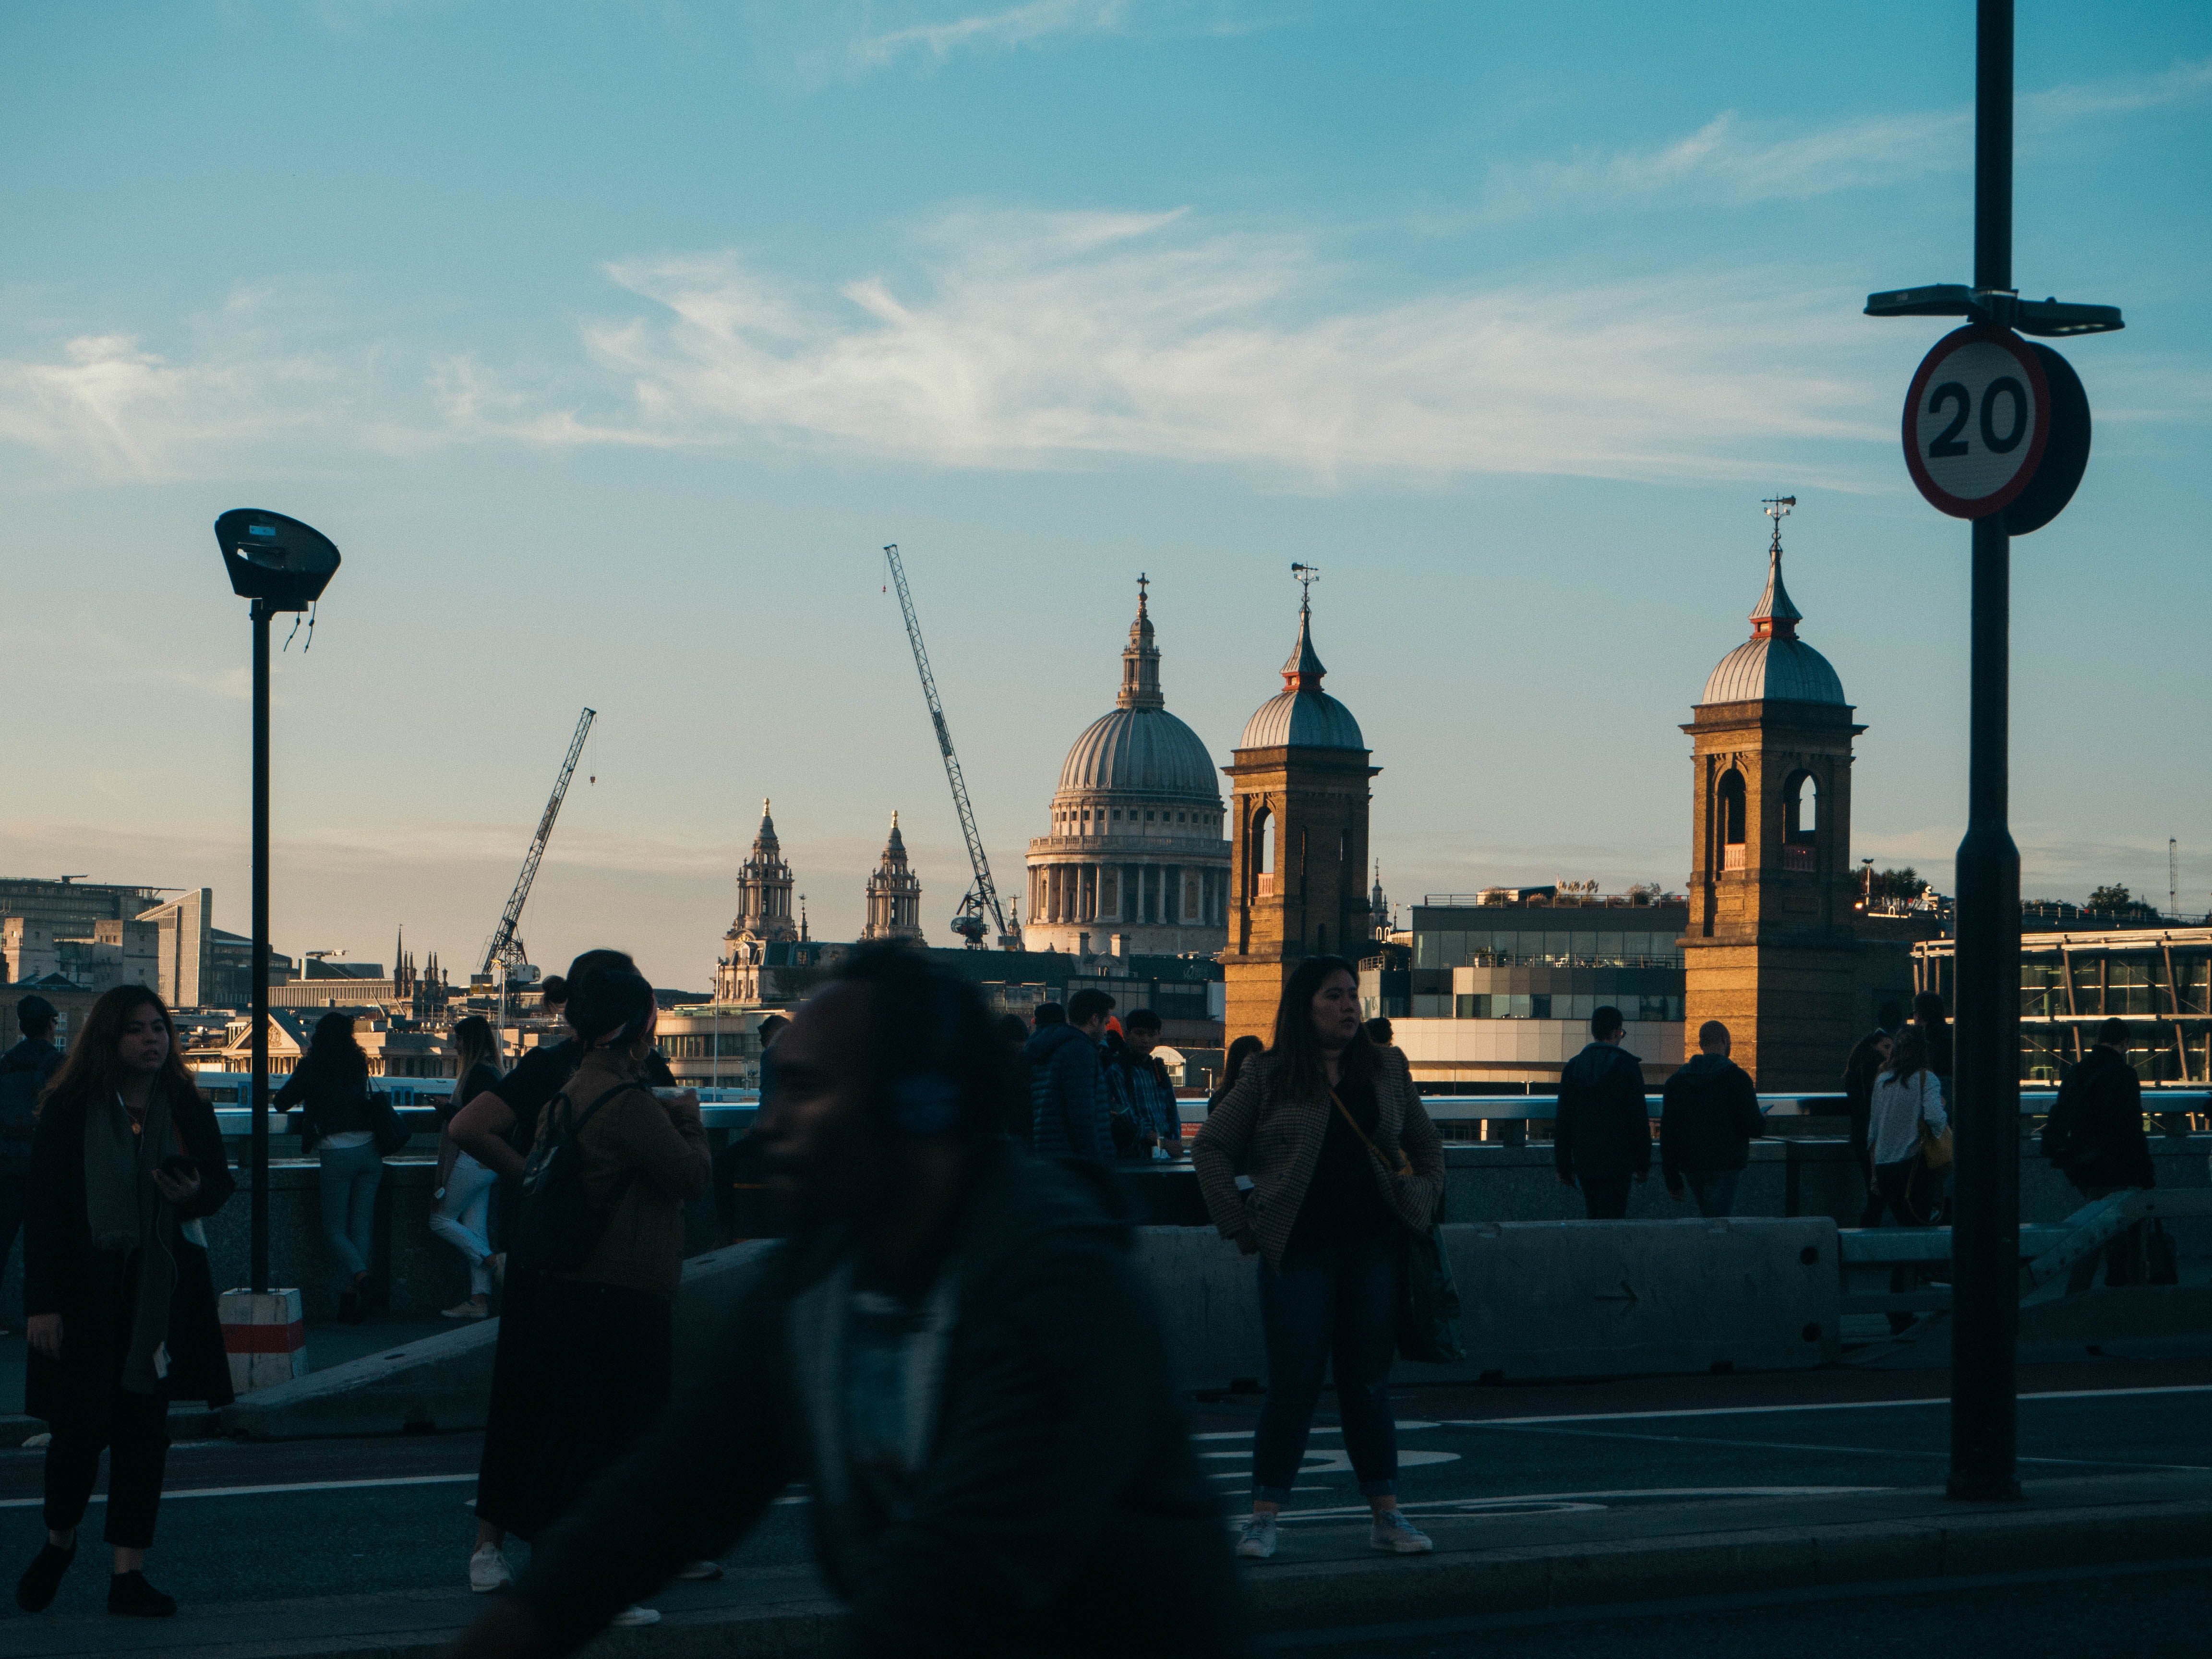
sky, landmark, urban area, city, evening, town, street light, architecture, lighting, metropolitan area, cloud, tourism, metropolis, tower, dusk, vacation, pedestrian, street, bridge, light fixture, building, photography, winter, town square, road, night, spire, tourist attraction, sunset, crowd, clock tower